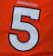
Number: 5